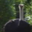
Label: bird